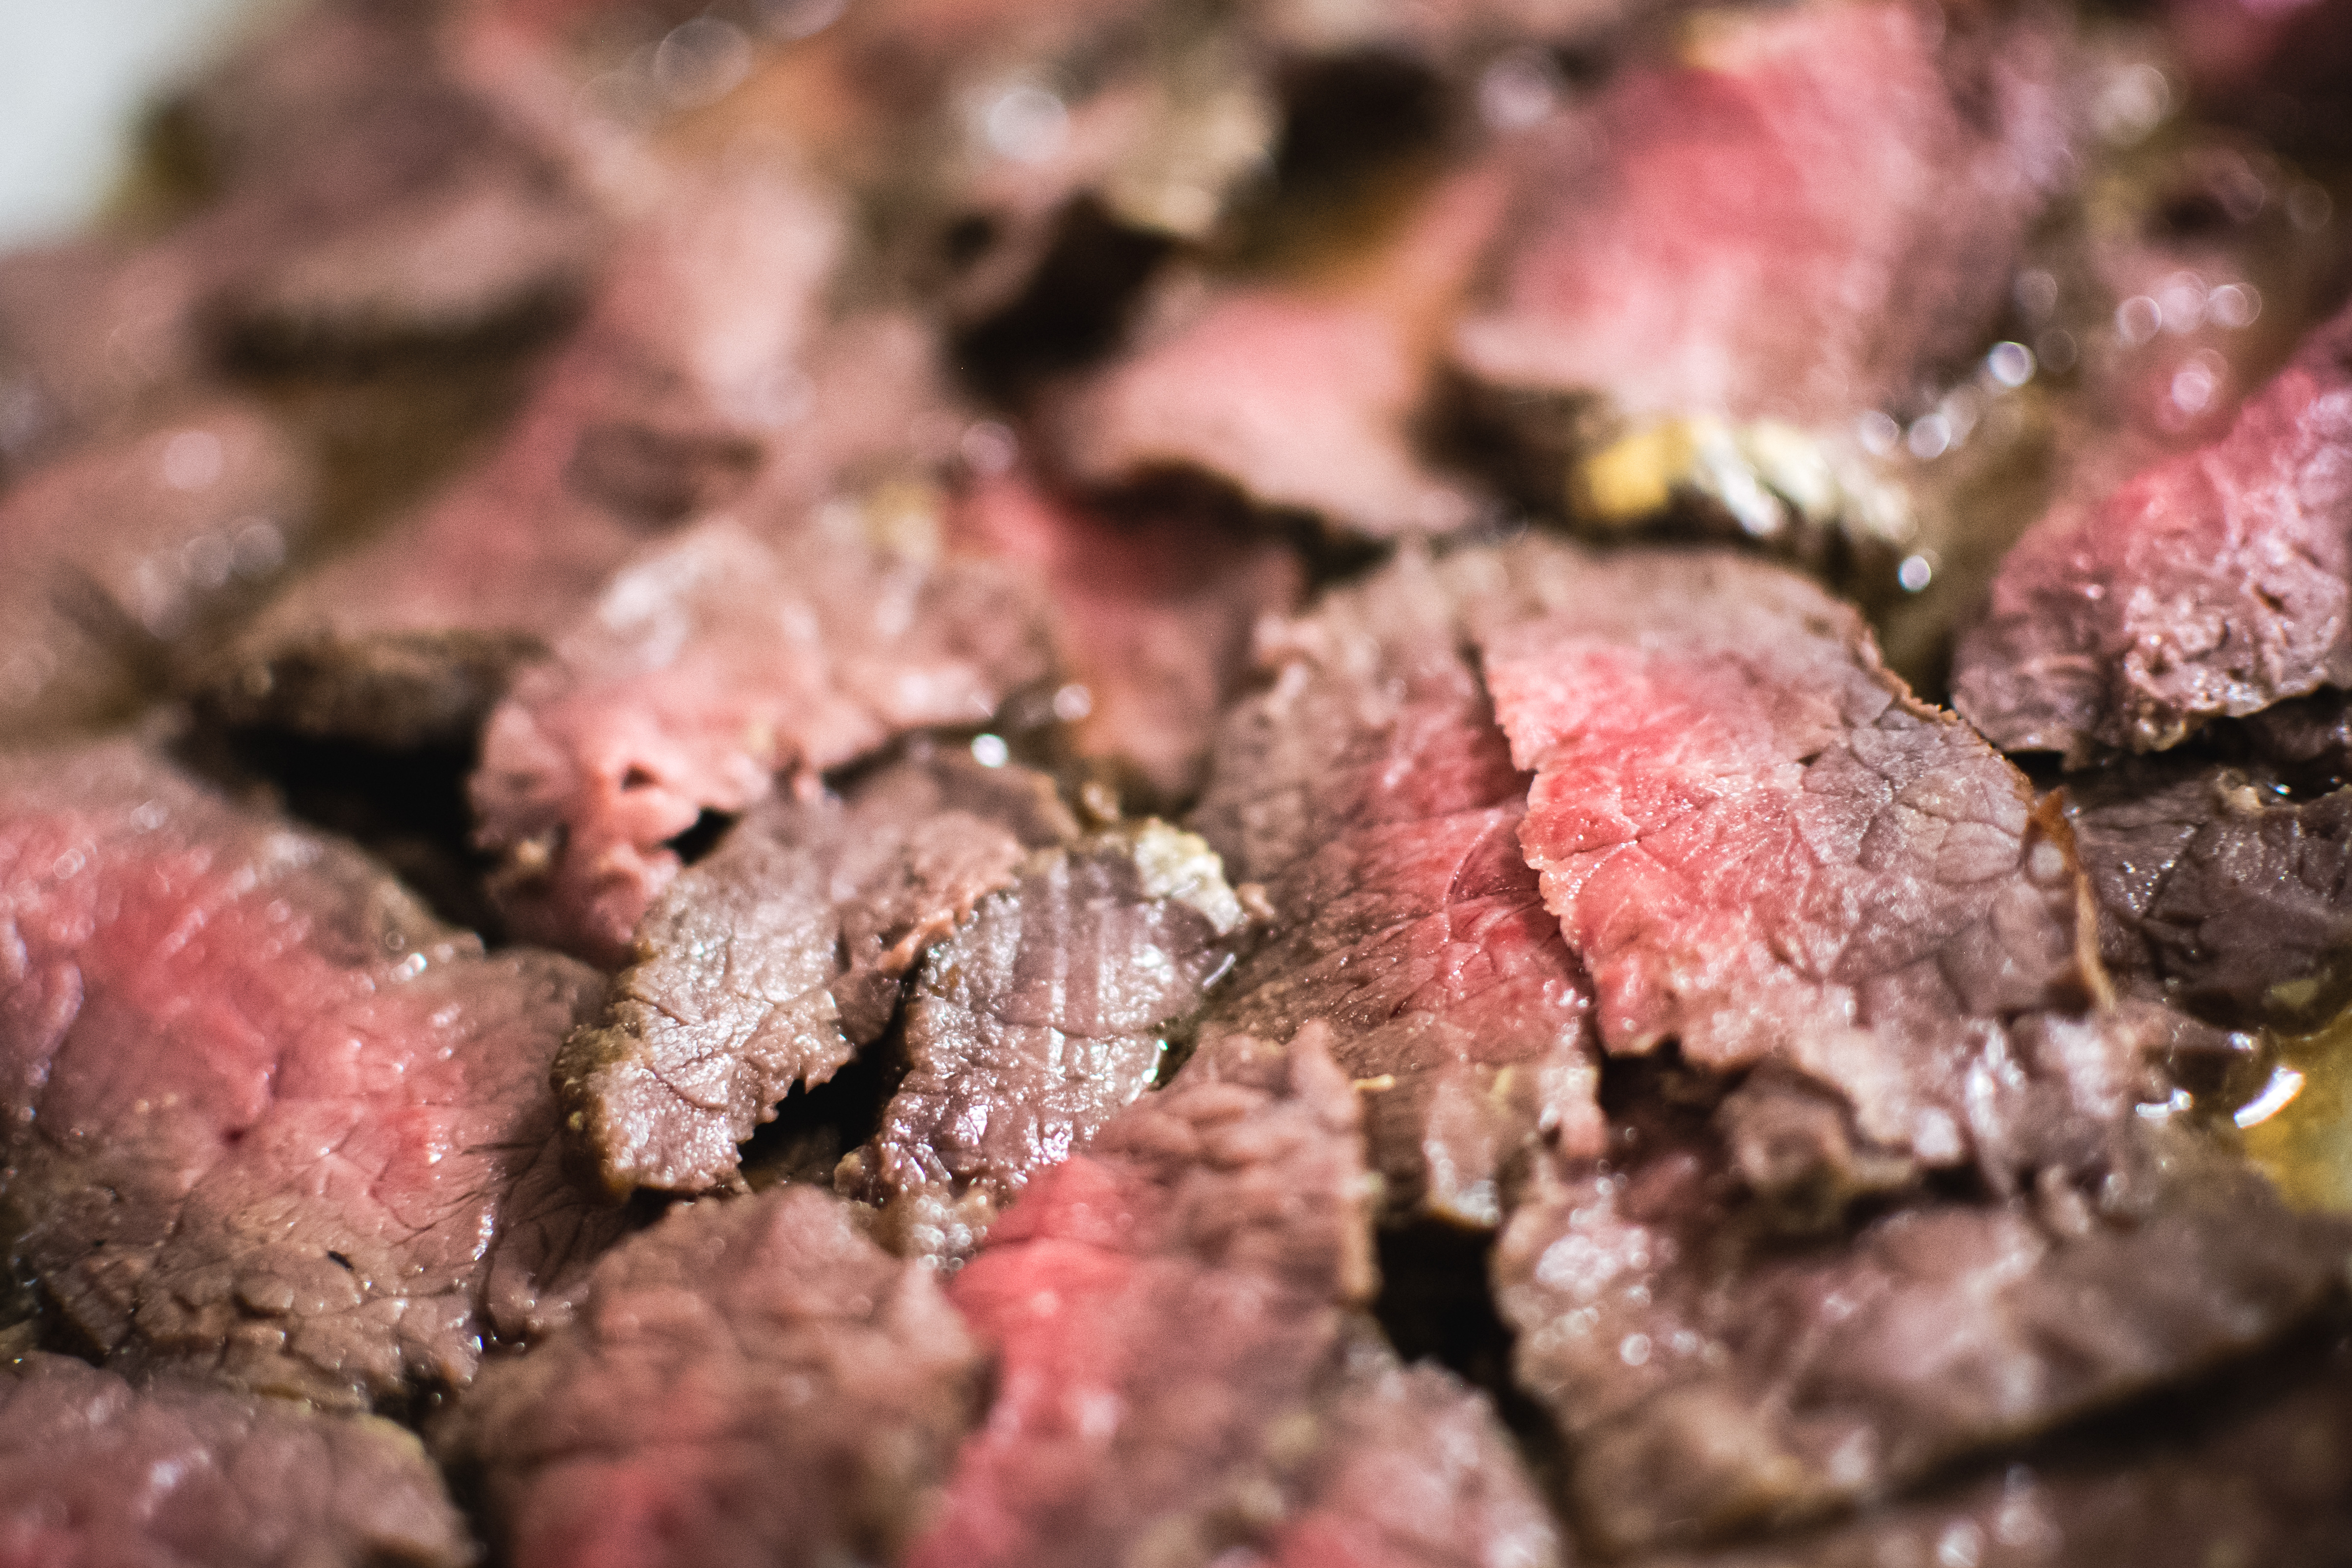
dish, food, cuisine, beef, brisket, carne asada, venison, roast beef, meat, recipe, ingredient, flat iron steak, corned beef, mititei, flesh, churrasco food, red meat, pastrami, pepper steak, steak, produce, mediterranean food, sirloin steak